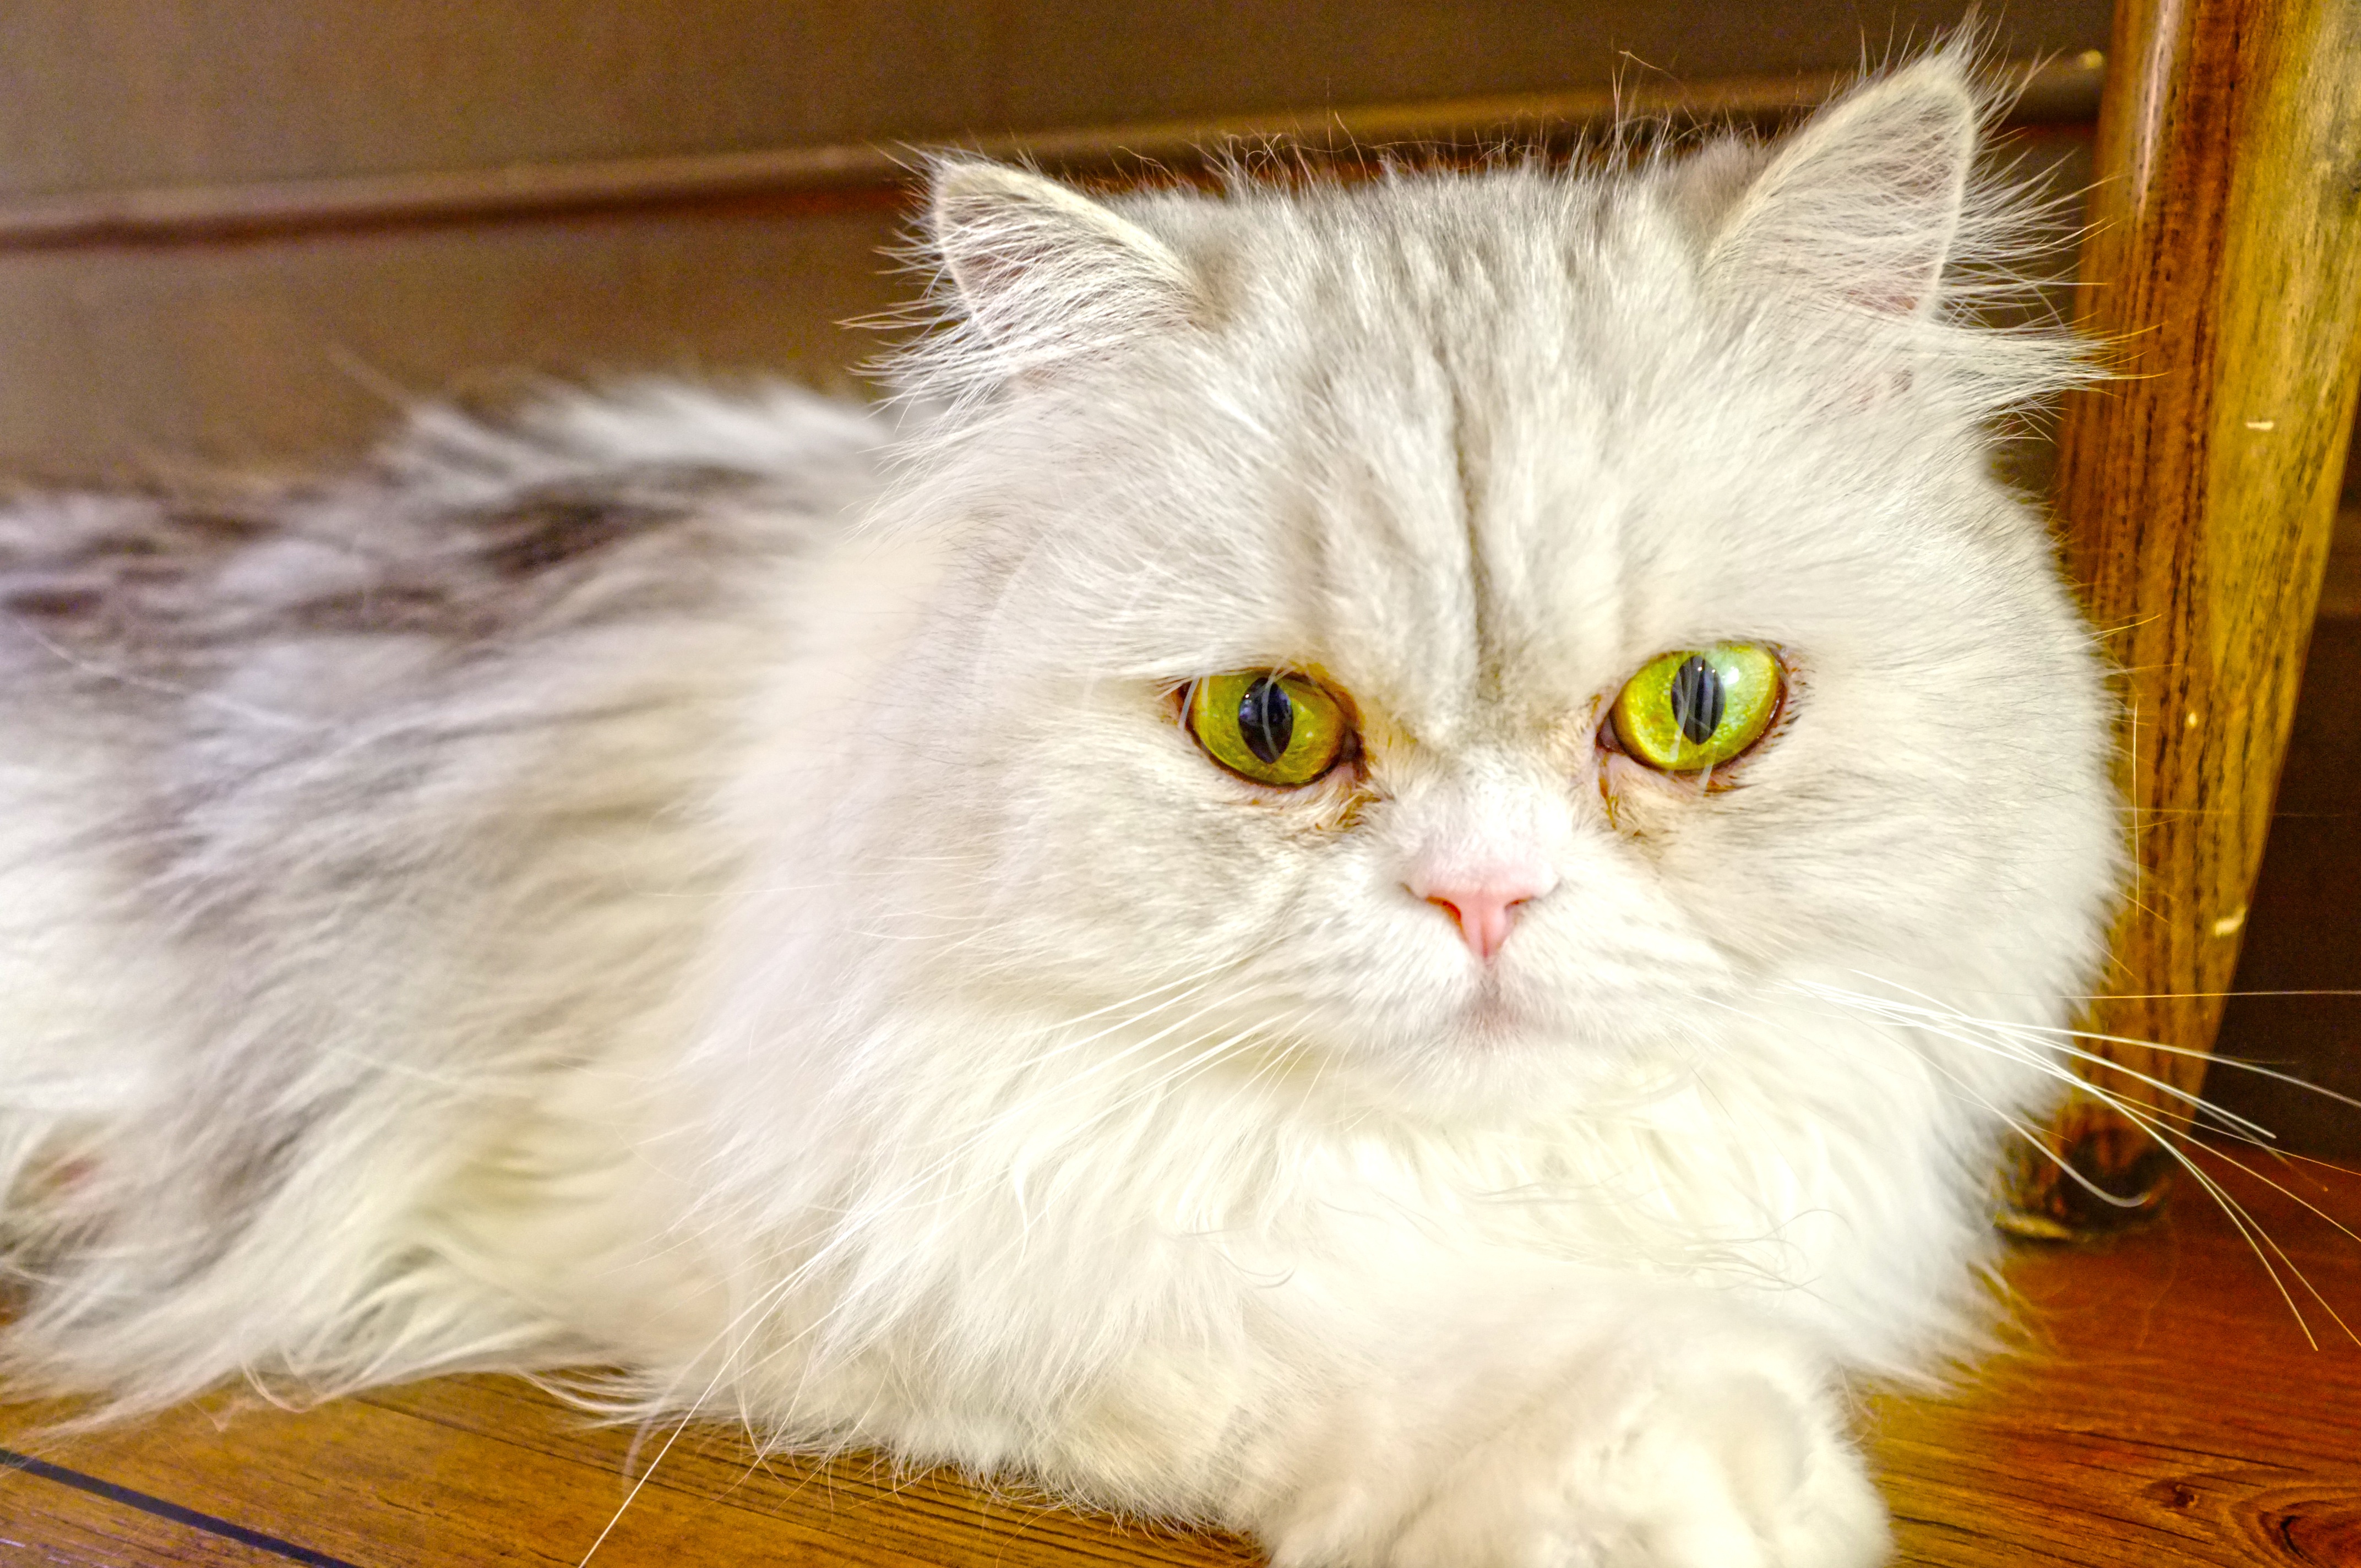
cat, mammal, whiskers, vertebrate, himalayan, persian, small to medium sized cats, cat like mammal, carnivoran, domestic short haired cat, domestic long haired cat, british semi longhair, turkish angora